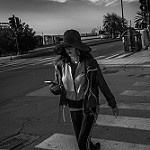
Scene: Outdoor